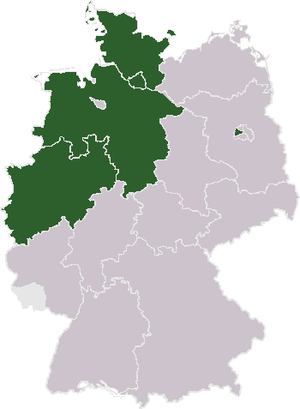
Le Fussball Meisterschaft der Britischen Besatzungzone 1947-1948 fut une compétition de football, précisément organisée dans la zone d'occupation britannique.
Le Fussball Meisterschaft der Britischen Besatzungzone 1946-1947 fut une compétition de football, précisément organisée dans la zone d'occupation britannique.
La Zone d'occupation britannique était l'une des quatre zone alliées établie en Allemagne après la Seconde Guerre mondiale de 1945 à 1955.